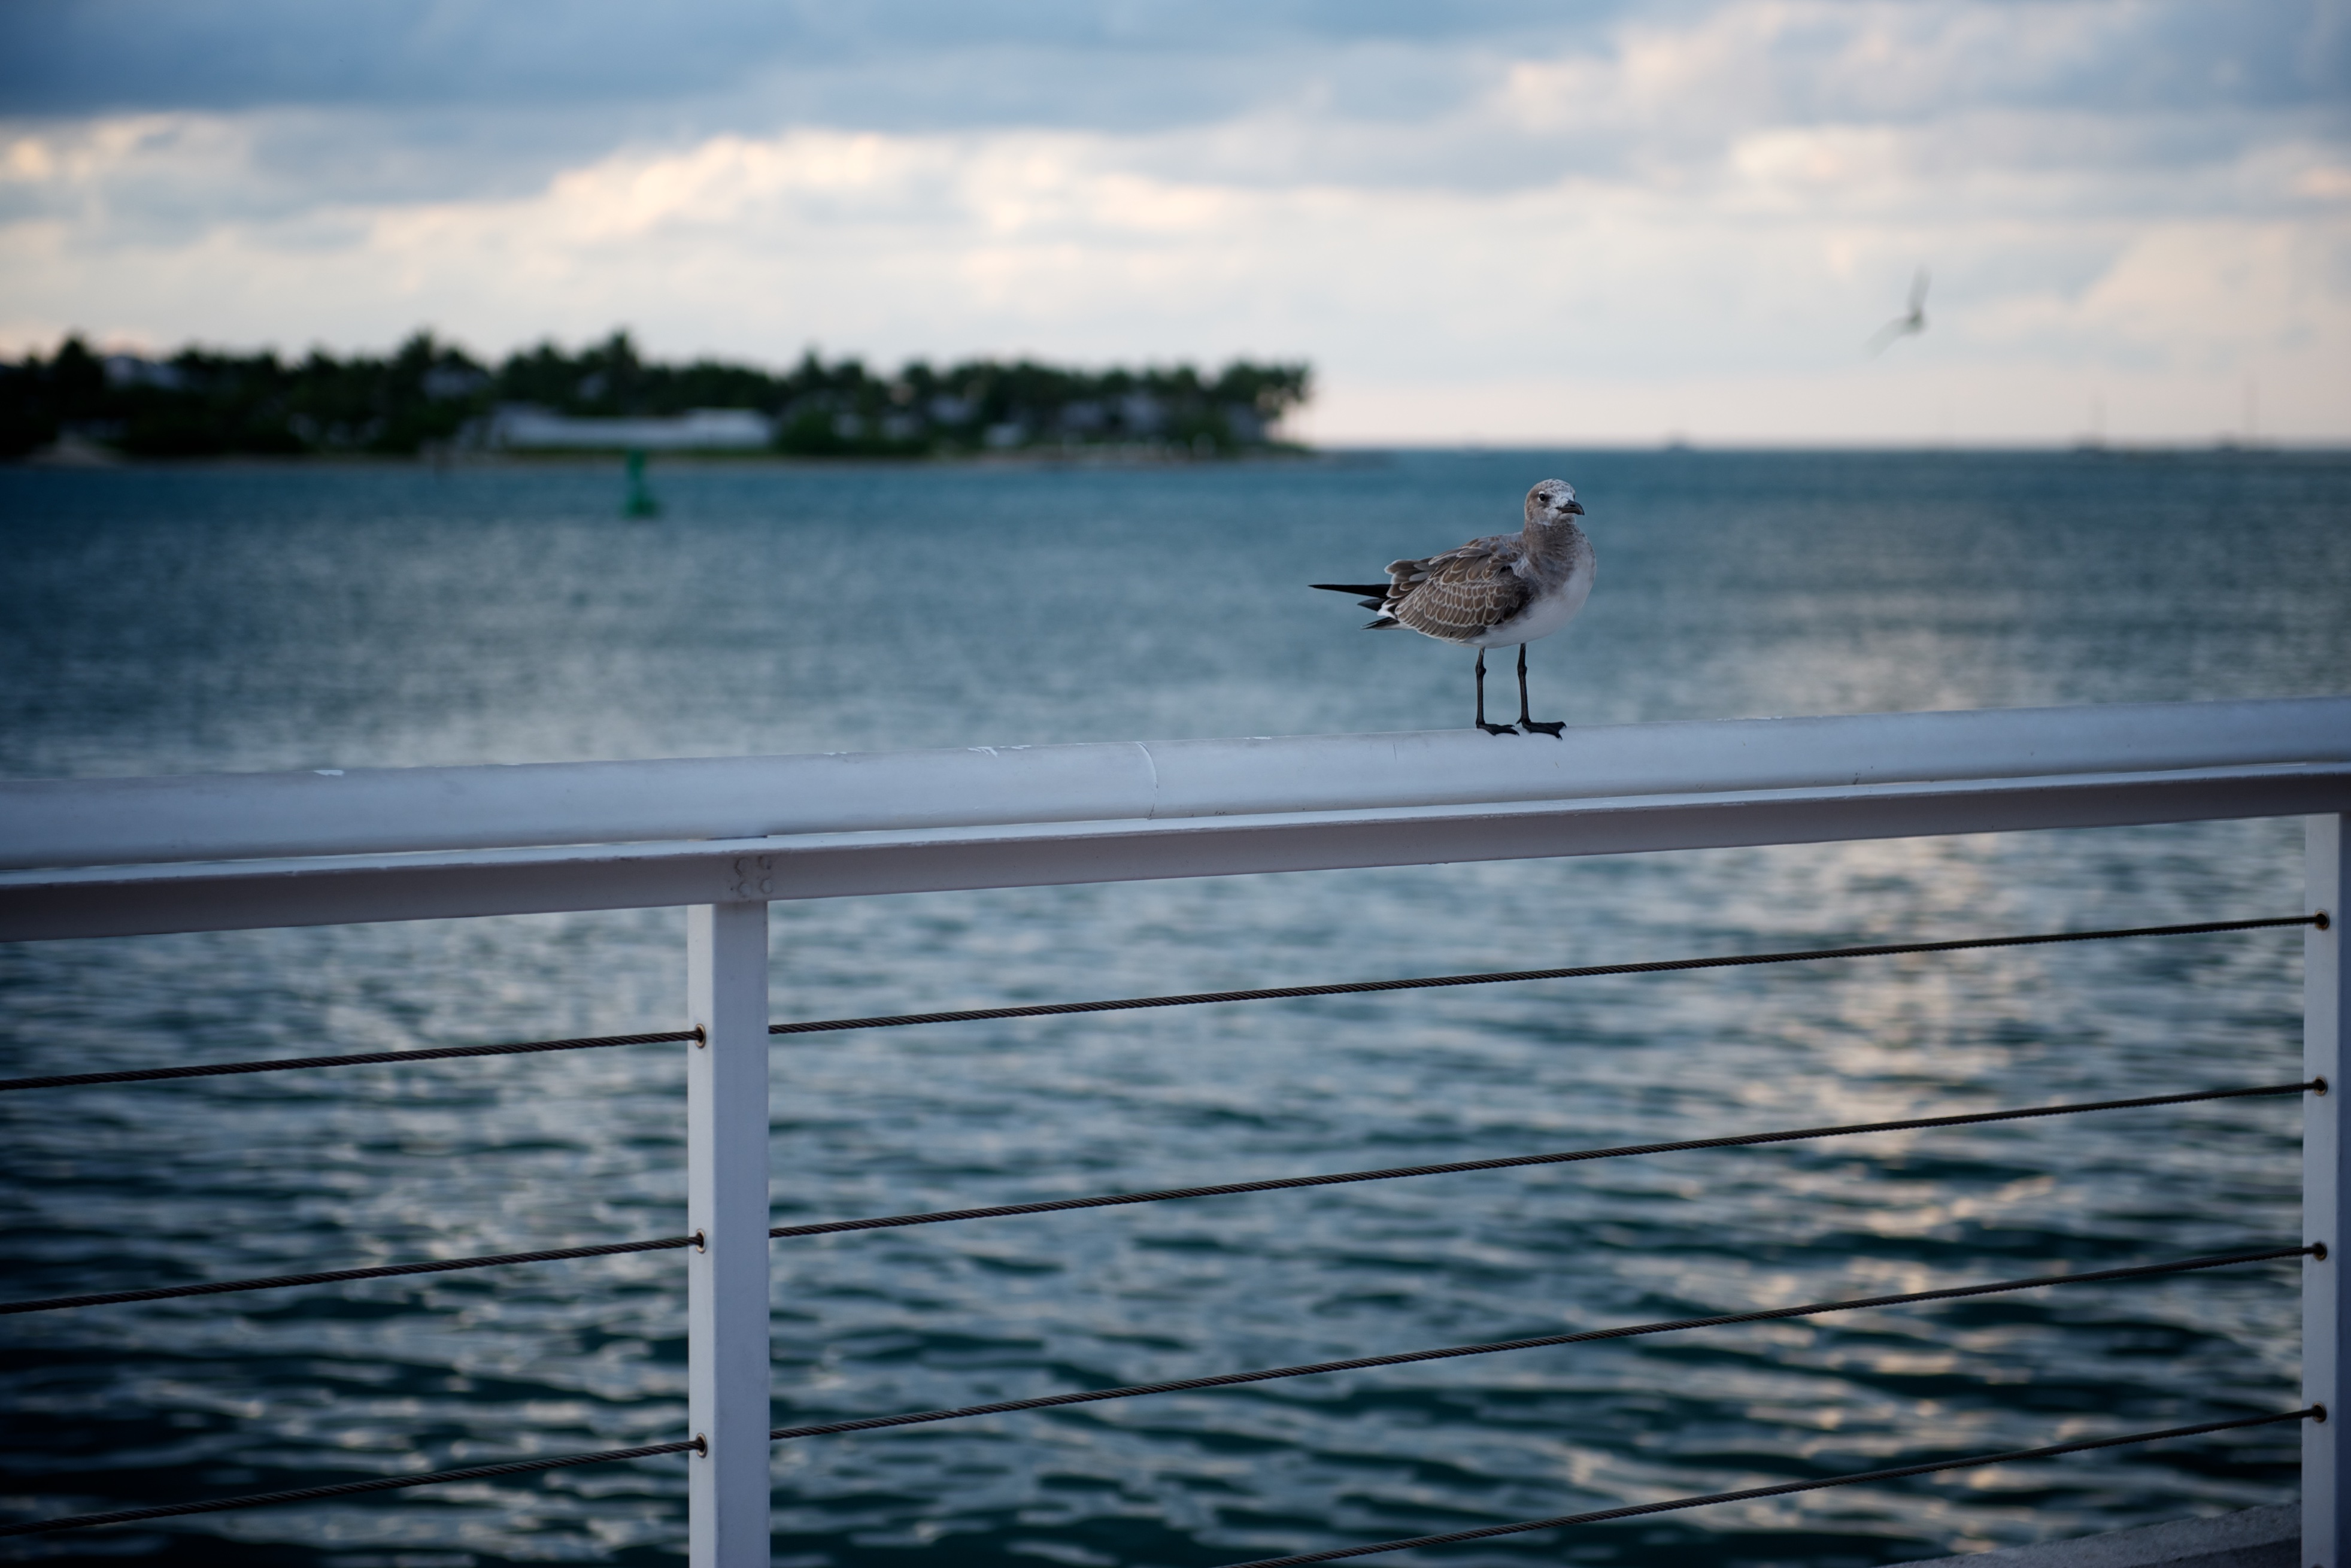
beach, sea, coast, water, ocean, bird, boat, shore, wave, lake, seabird, vacation, vehicle, bay, boating